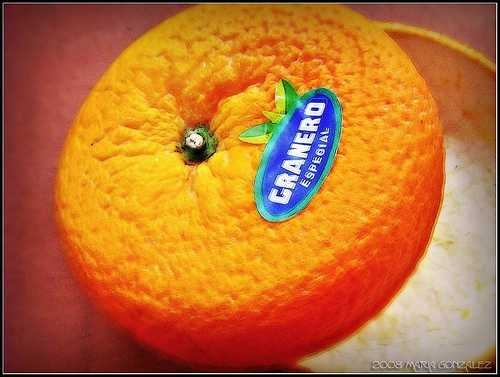
Label: Orange